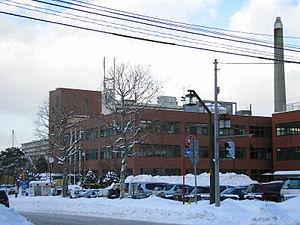
Minami est l'un des dix arrondissements de la ville de Sapporo au Japon. Il occupe toute la partie sud-ouest de la ville.